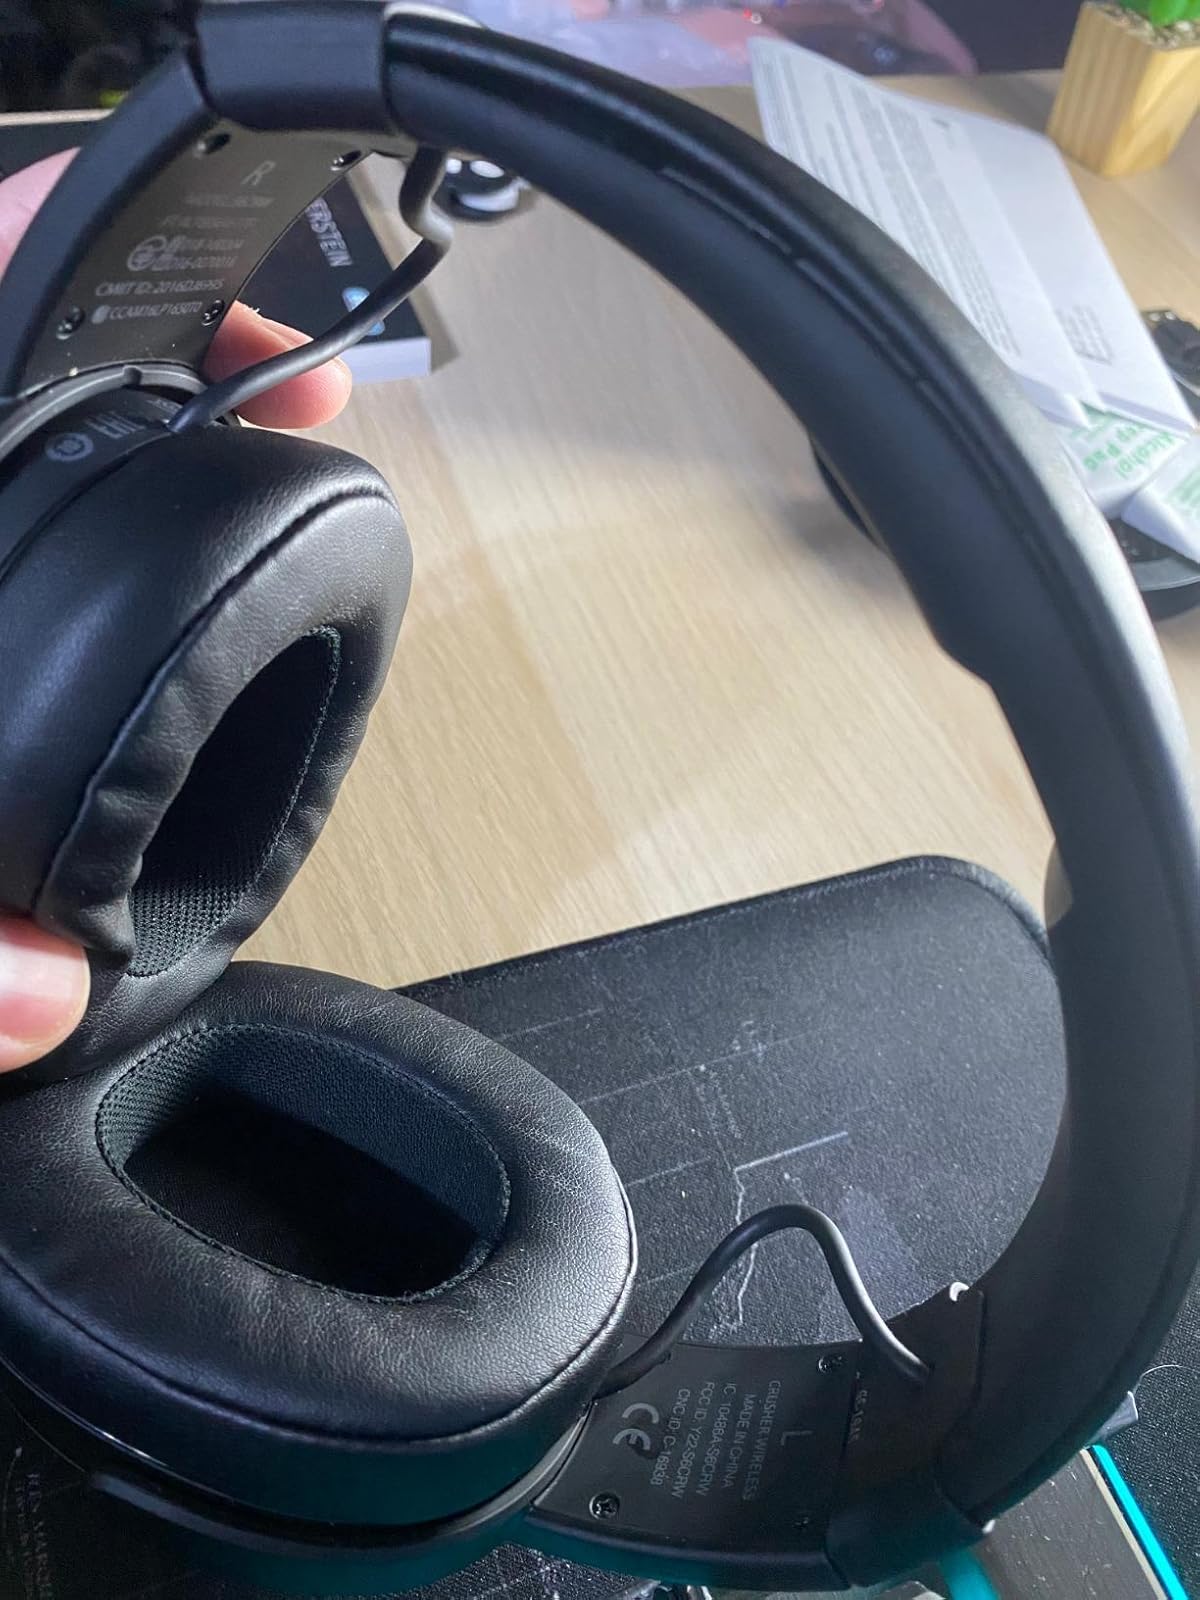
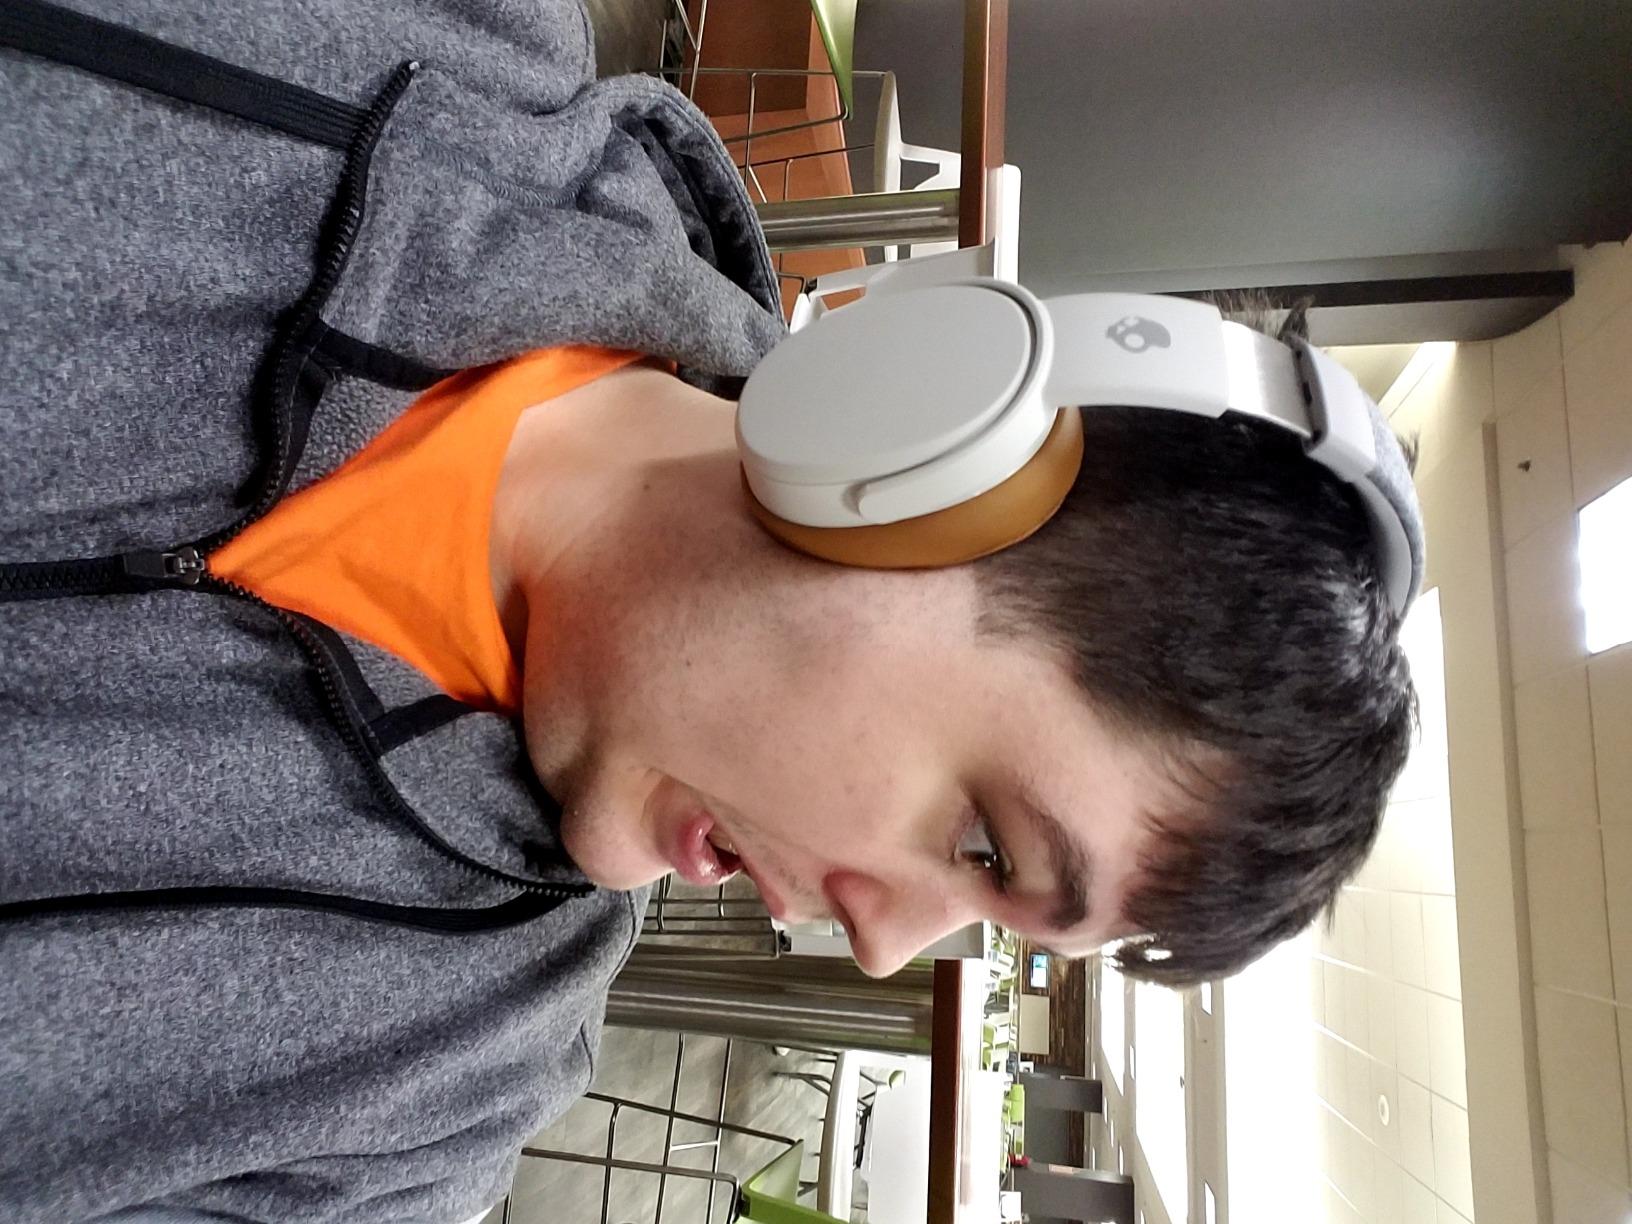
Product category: headphones
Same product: no